Gediminas' Cap

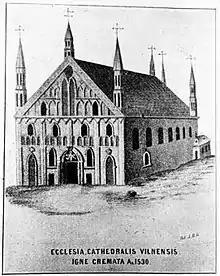
Vilnius Cathedral, built in 1407, served as a venue for the ceremonies of the Grand Dukes of Lithuania.

Since 1377, Jogaila titled himself as King of Lithuania, however in 1385 he agreed in the Union of Krewo that the Lithuanian monarchs would be titled only as the Grand Dukes of Lithuania. The title of the Grand Duke of Lithuania mostly came into force during the reign of Grand Duke Vytautas the Great, who concluded the Ostrów Agreement with his cousin Jogaila in 1392 and the agreement was confirmed in the Pact of Vilnius and Radom in 1401. Since then Jogaila was titled the Supreme Duke of Lithuania. Vytautas the Great gained the factual rule of Lithuania, which was recognized by the treaties. In 1398, the Lithuanian nobility declared Vytautas the Great as the King of Lithuania and, following the Congress of Lutsk in 1430, the crowning was sanctioned by Sigismund, Holy Roman Emperor. However, Vytautas died before the crown arrived.